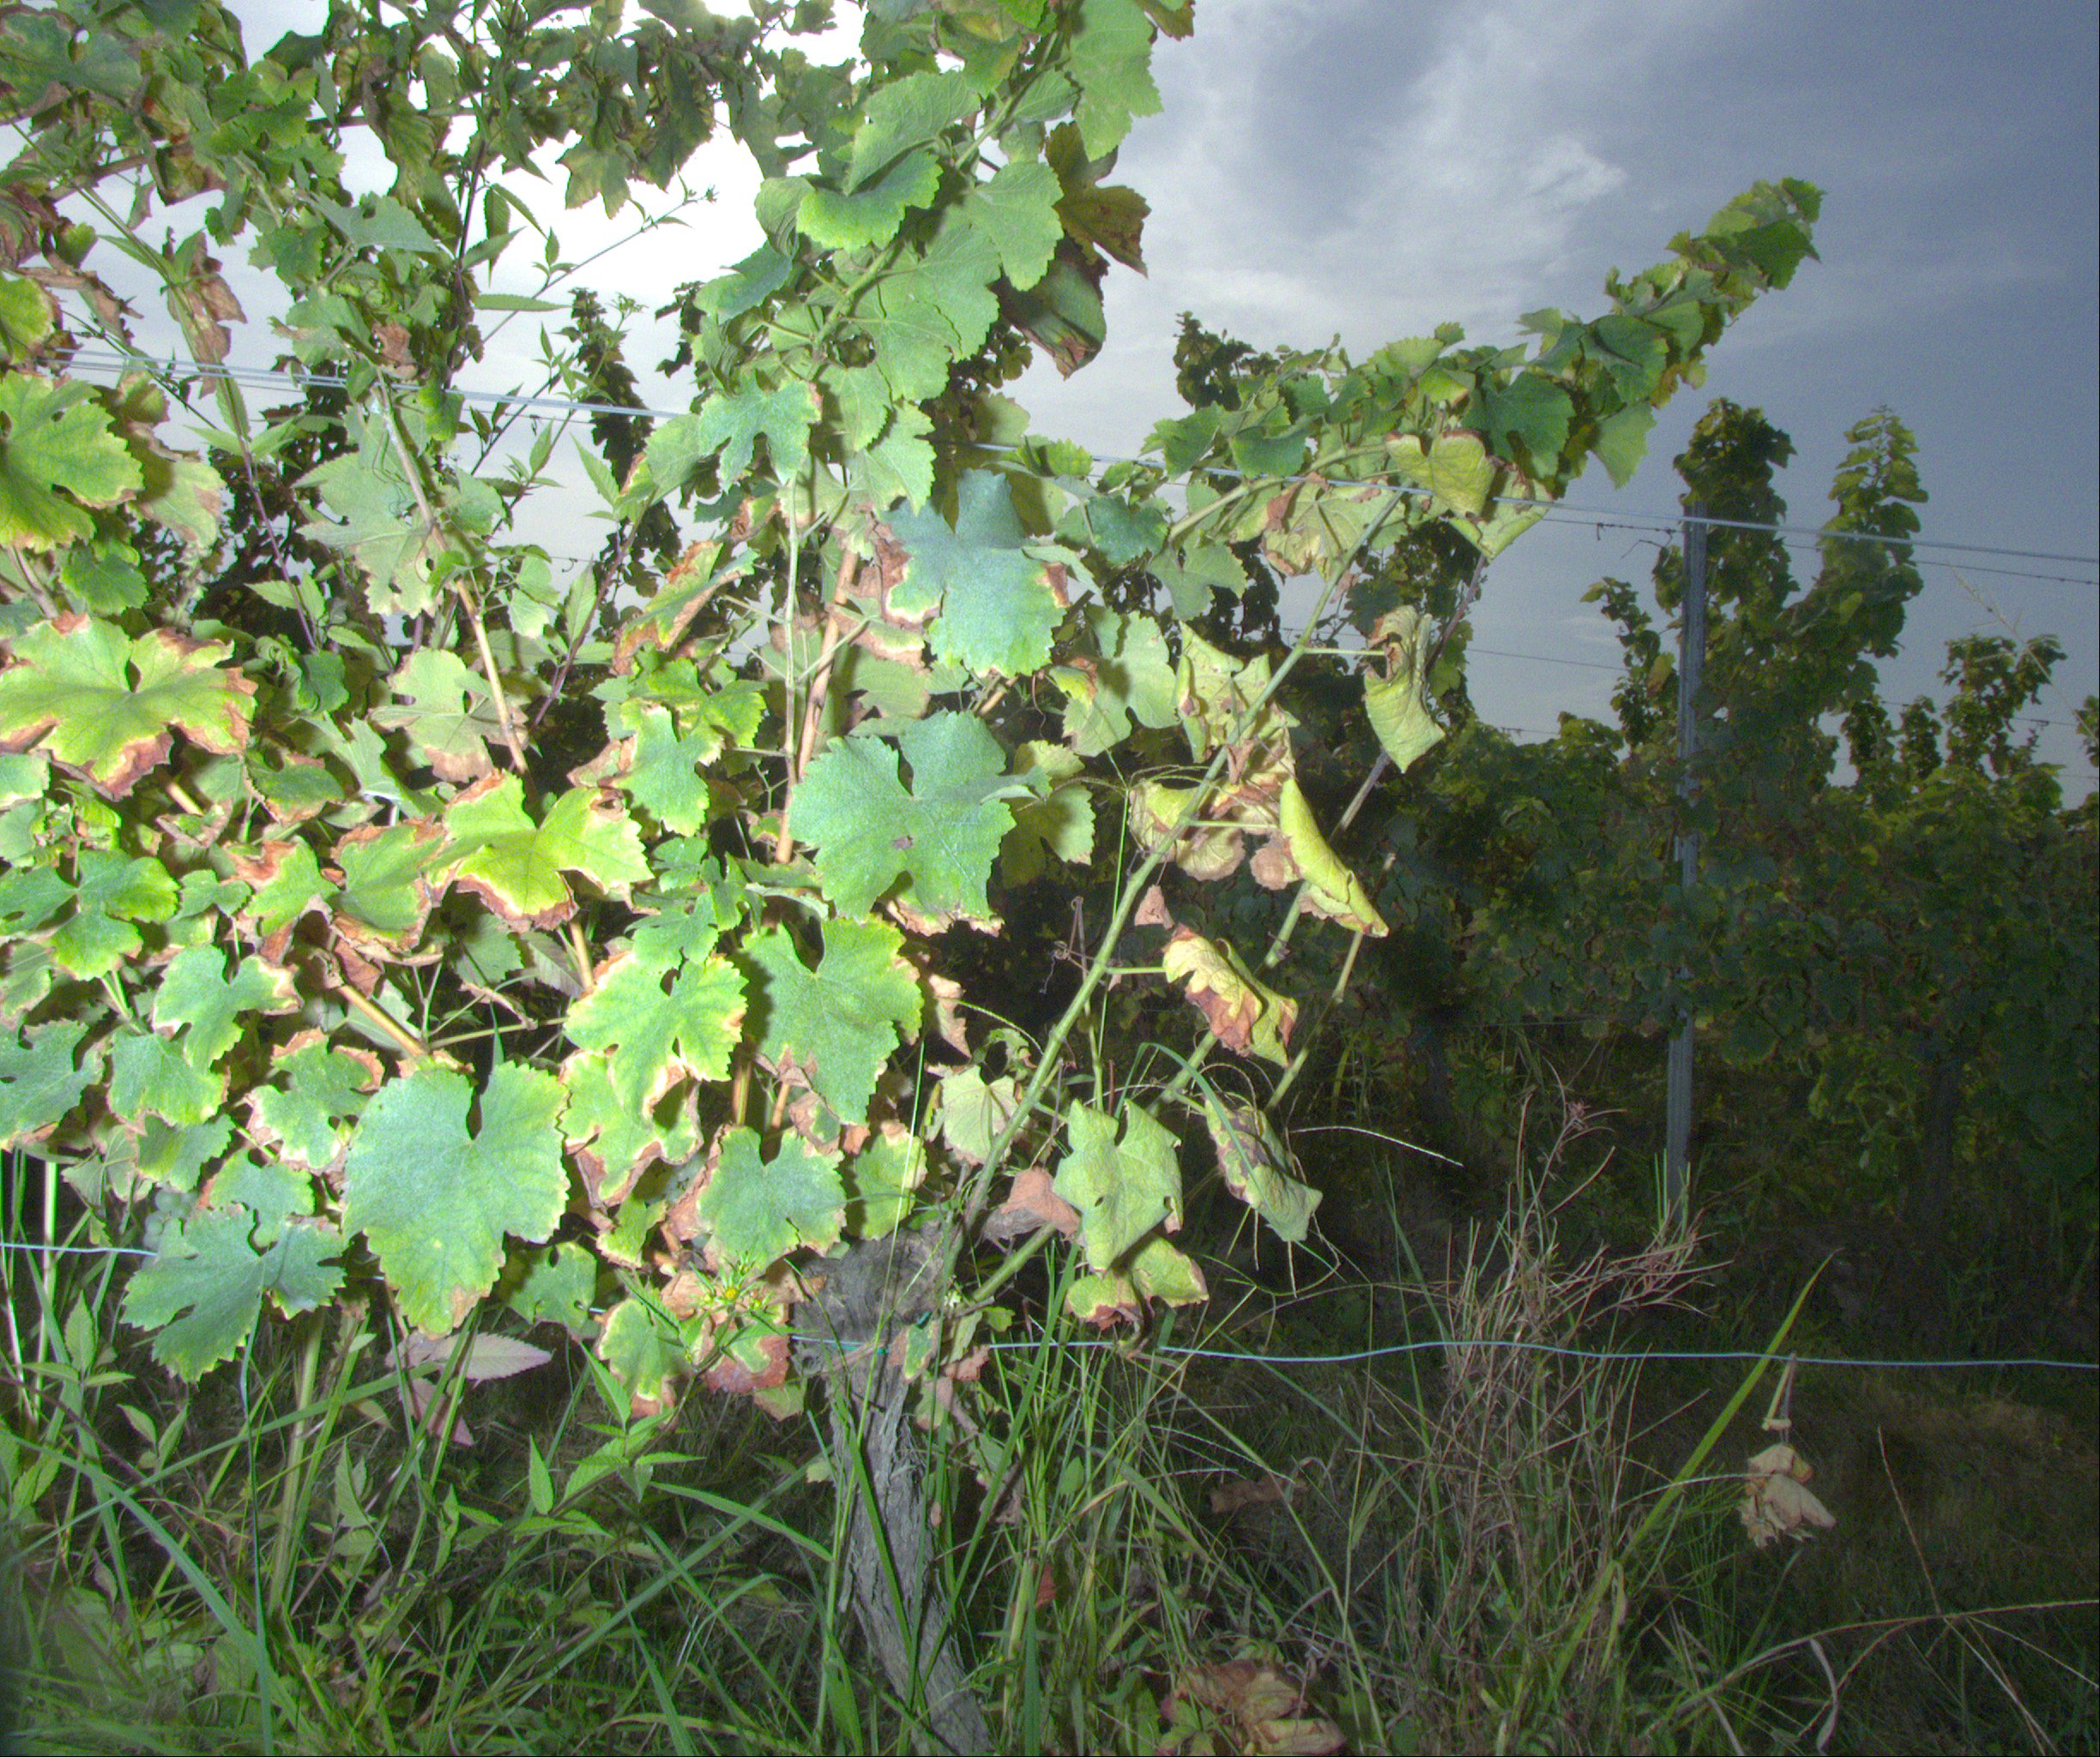
Grape variety: sauvignon-blanc
Disease: Flavescence dorée (fd)